Georg von Békésy

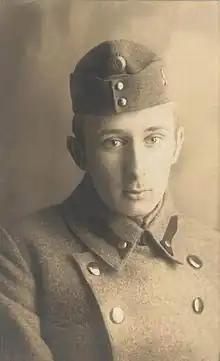
Georg von Békésy in 1918

Békésy was born on 3 June 1899 in Budapest, Hungary, as the first of three children (György 1899, Lola 1901 and Miklós 1903) to Sándor Békésy (1860–1923), an economic diplomat, and to his mother Paula Mazaly.